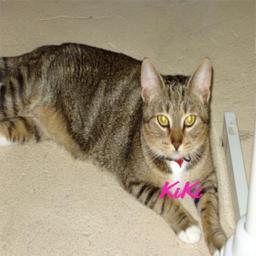
Animal: cats